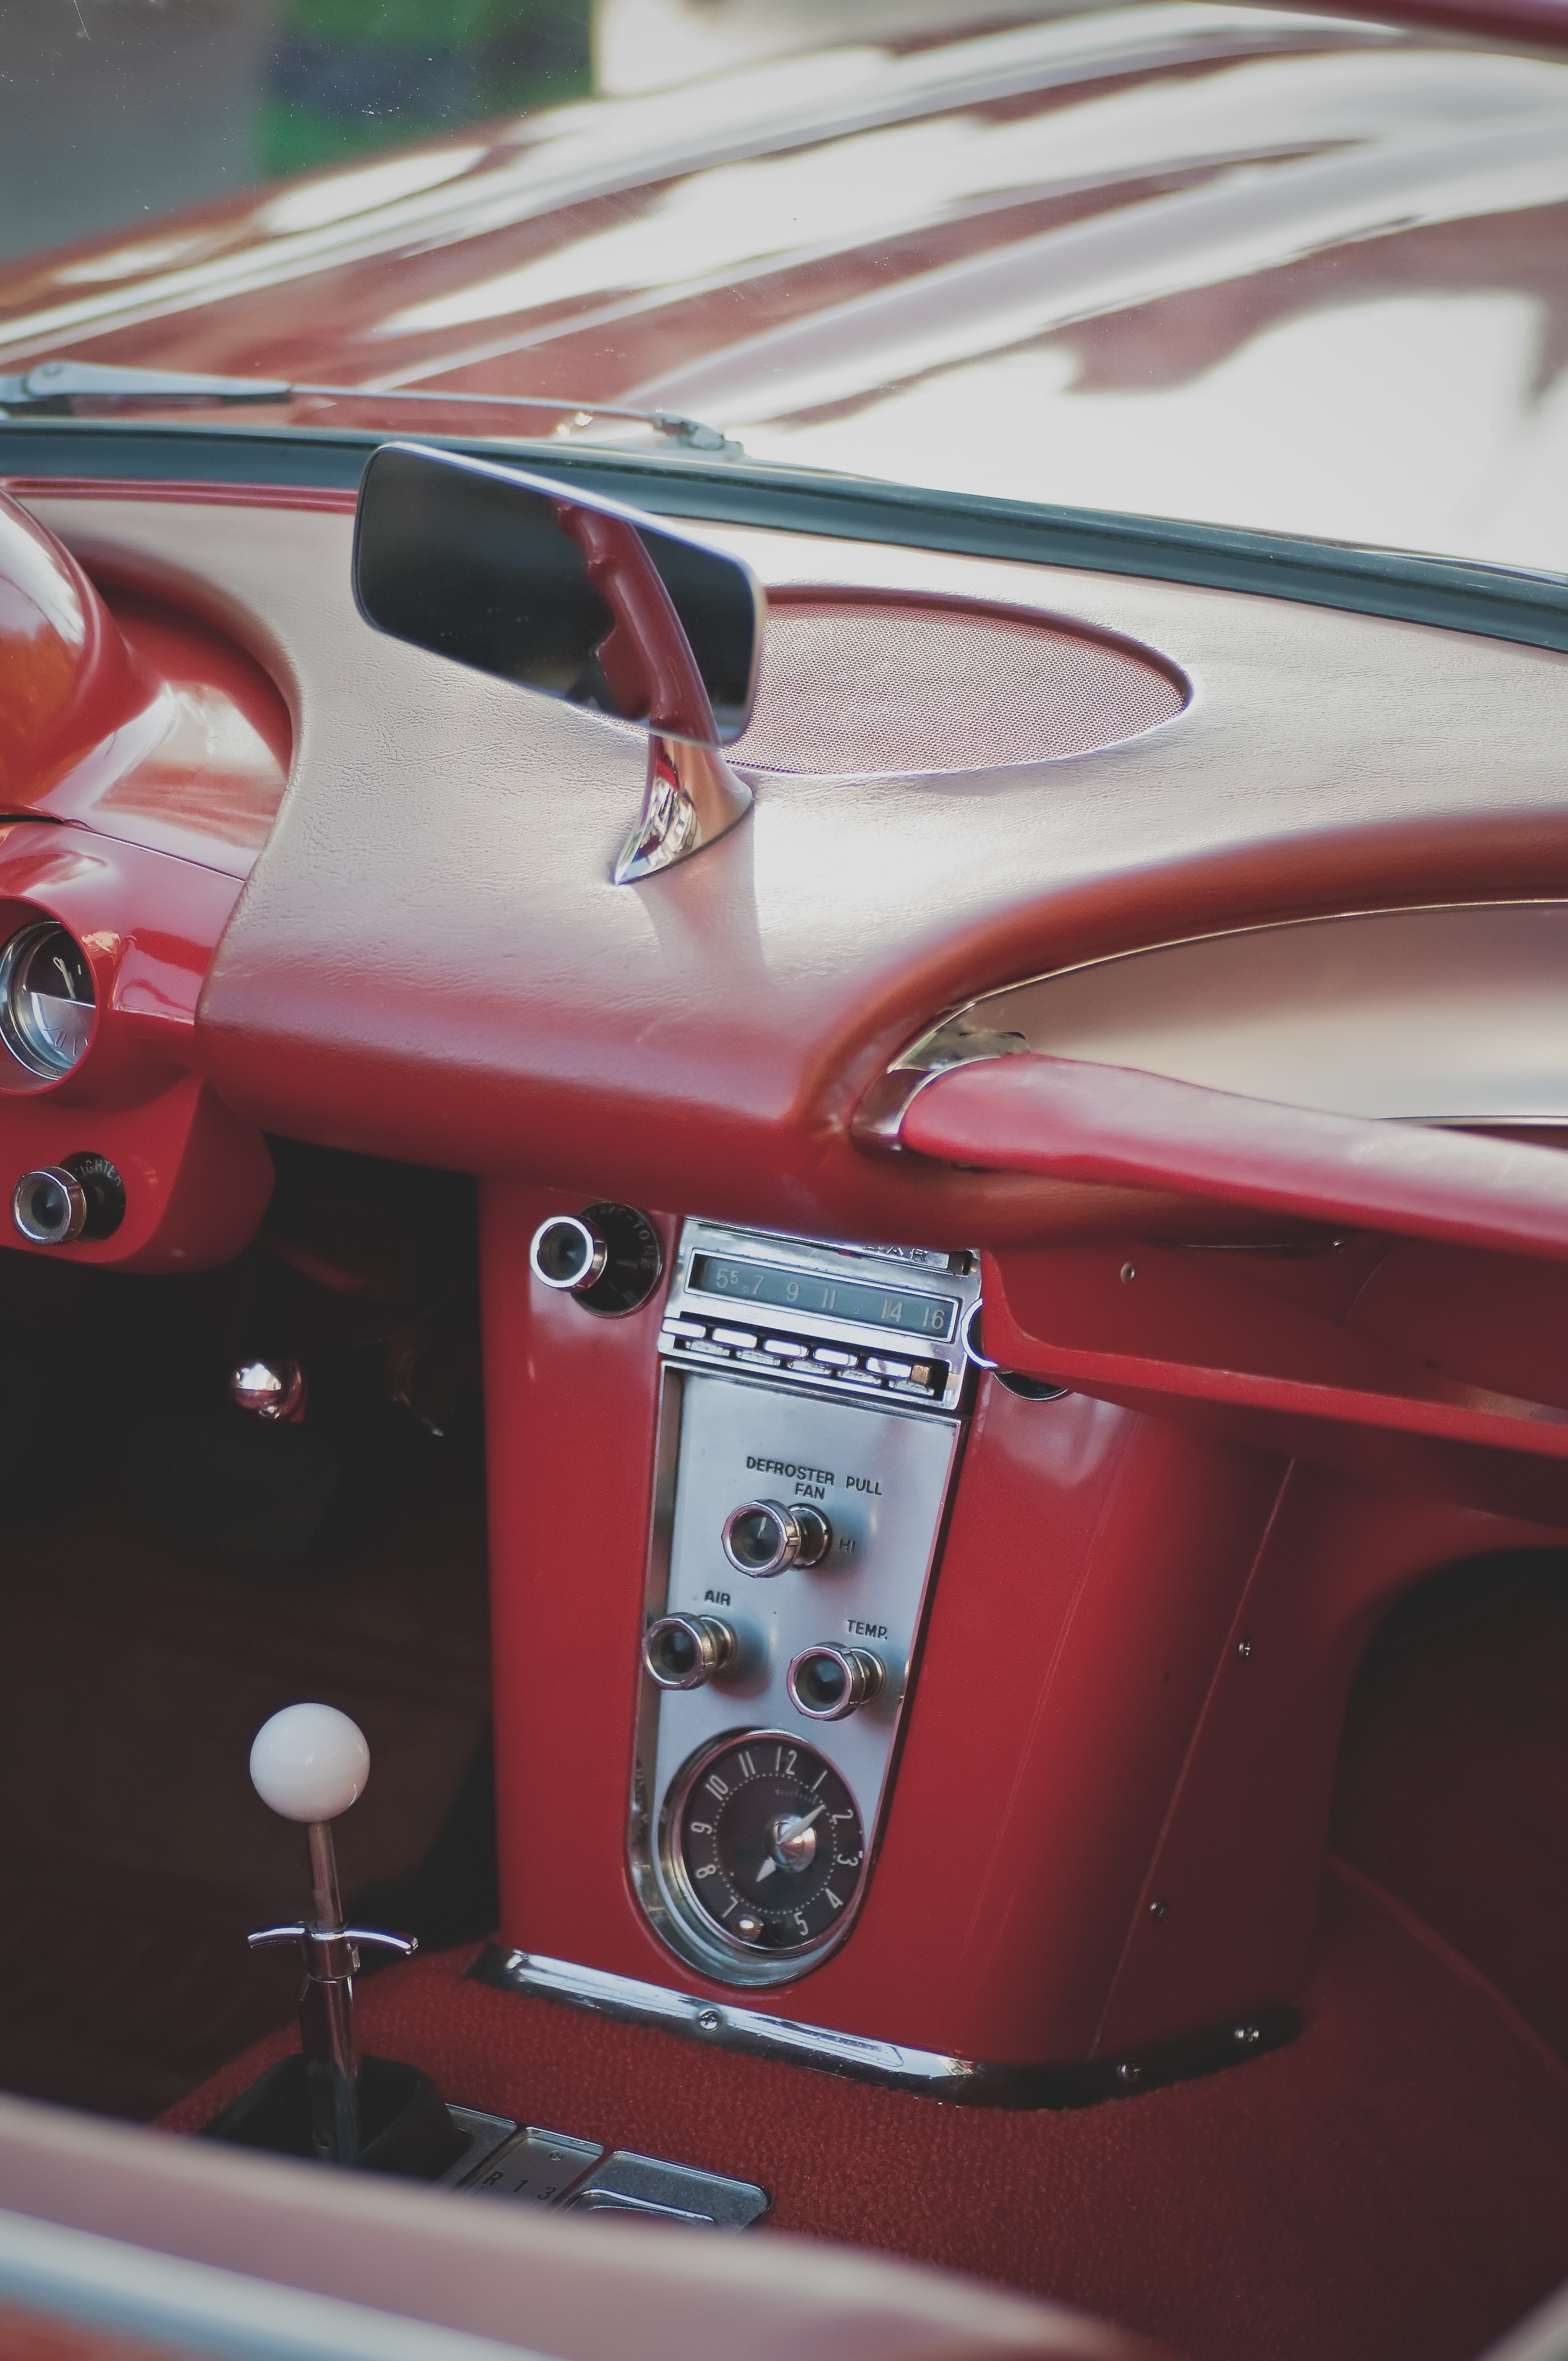
car, wheel, red, vehicle, sports car, motor vehicle, vintage car, classic, antique car, land vehicle, automobile make, automotive exterior, automotive design